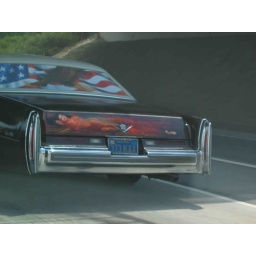
030730 car spotted in Austin TX